Avner Cohen Casa Chabad

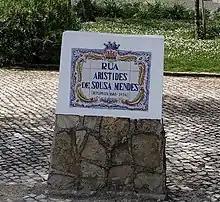
Rua Aristides de Sousa Mendes, Cascais

In parallel with the official opening of the Chabad House, the road leading to it was renamed as Rua Aristides de Sousa Mendes. Sousa Mendes was a Portuguese consul in Bordeaux, France who facilitated visas for thousands of Jews and others escaping Nazi occupation during World War II. For his efforts to save Jewish refugees, he was recognized by Israel as one of the Righteous Among the Nations in 1966. In 2021 a memorial to him was installed in the Portuguese Pantheon in Lisbon.